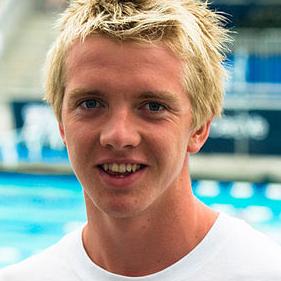
Age: 19